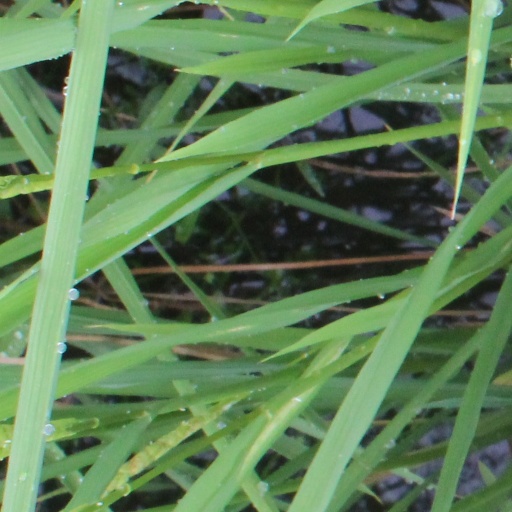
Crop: rice